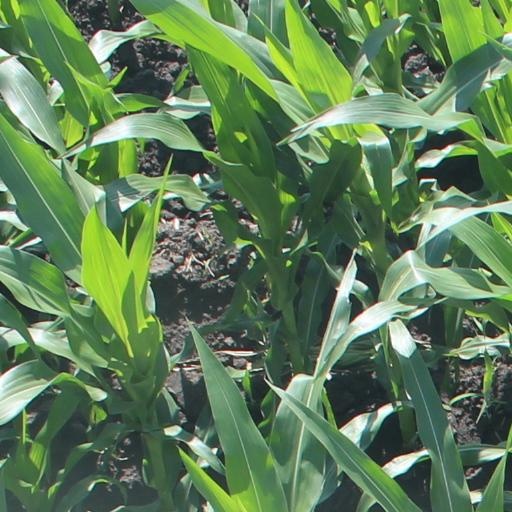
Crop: maize; corn